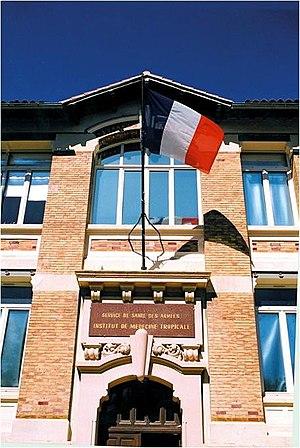
Vue centrale du bâtiment principal de l'école du Pharo en 2010
L'École du Pharo, appellation de tradition mais qui ne fut jamais officielle, est une école militaire française établie à Marseille dans le parc du palais du Pharo et spécialisée dans l'enseignement et la recherche en médecine tropicale.